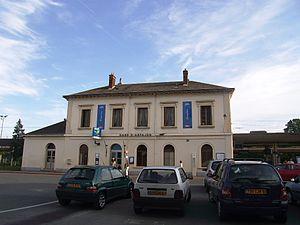
Arpajon est une commune française située à trente et un kilomètres au sud-ouest de Paris dans le département de l’Essonne en région Île-de-France. C’est le chef-lieu du canton d'Arpajon et du secteur pastoral des Trois-Vallées-Arpajon.
La gare d'Arpajon est une gare ferroviaire française située sur le territoire de la commune d'Arpajon dans le département de l'Essonne en région Île-de-France.